Muhamed (horse)

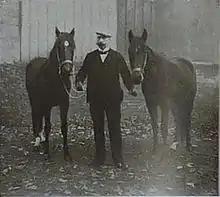
Karl Krall with Zarif and Muhamed, 1908

Muhamed was an Arabian horse reportedly able to read, spell, and mentally extract the cube roots of numbers, which he would tap out with his hooves. Raised in Elberfeld, Germany by Karl Krall in the early 20th century, he was one of several supposedly gifted horses, the others being Clever Hans, Zarif, Amasis, and later Berto, a blind stallion.